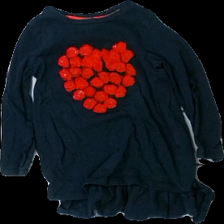
View: front
Type: Top
Category: Children
Brand: Name It
Colors: Blue, Red
Material: 100% cotton
Cut: Regular, C-collar
Size: 92
Season: All
Price range: <50
Recommended usage: Export
Comment: washed out